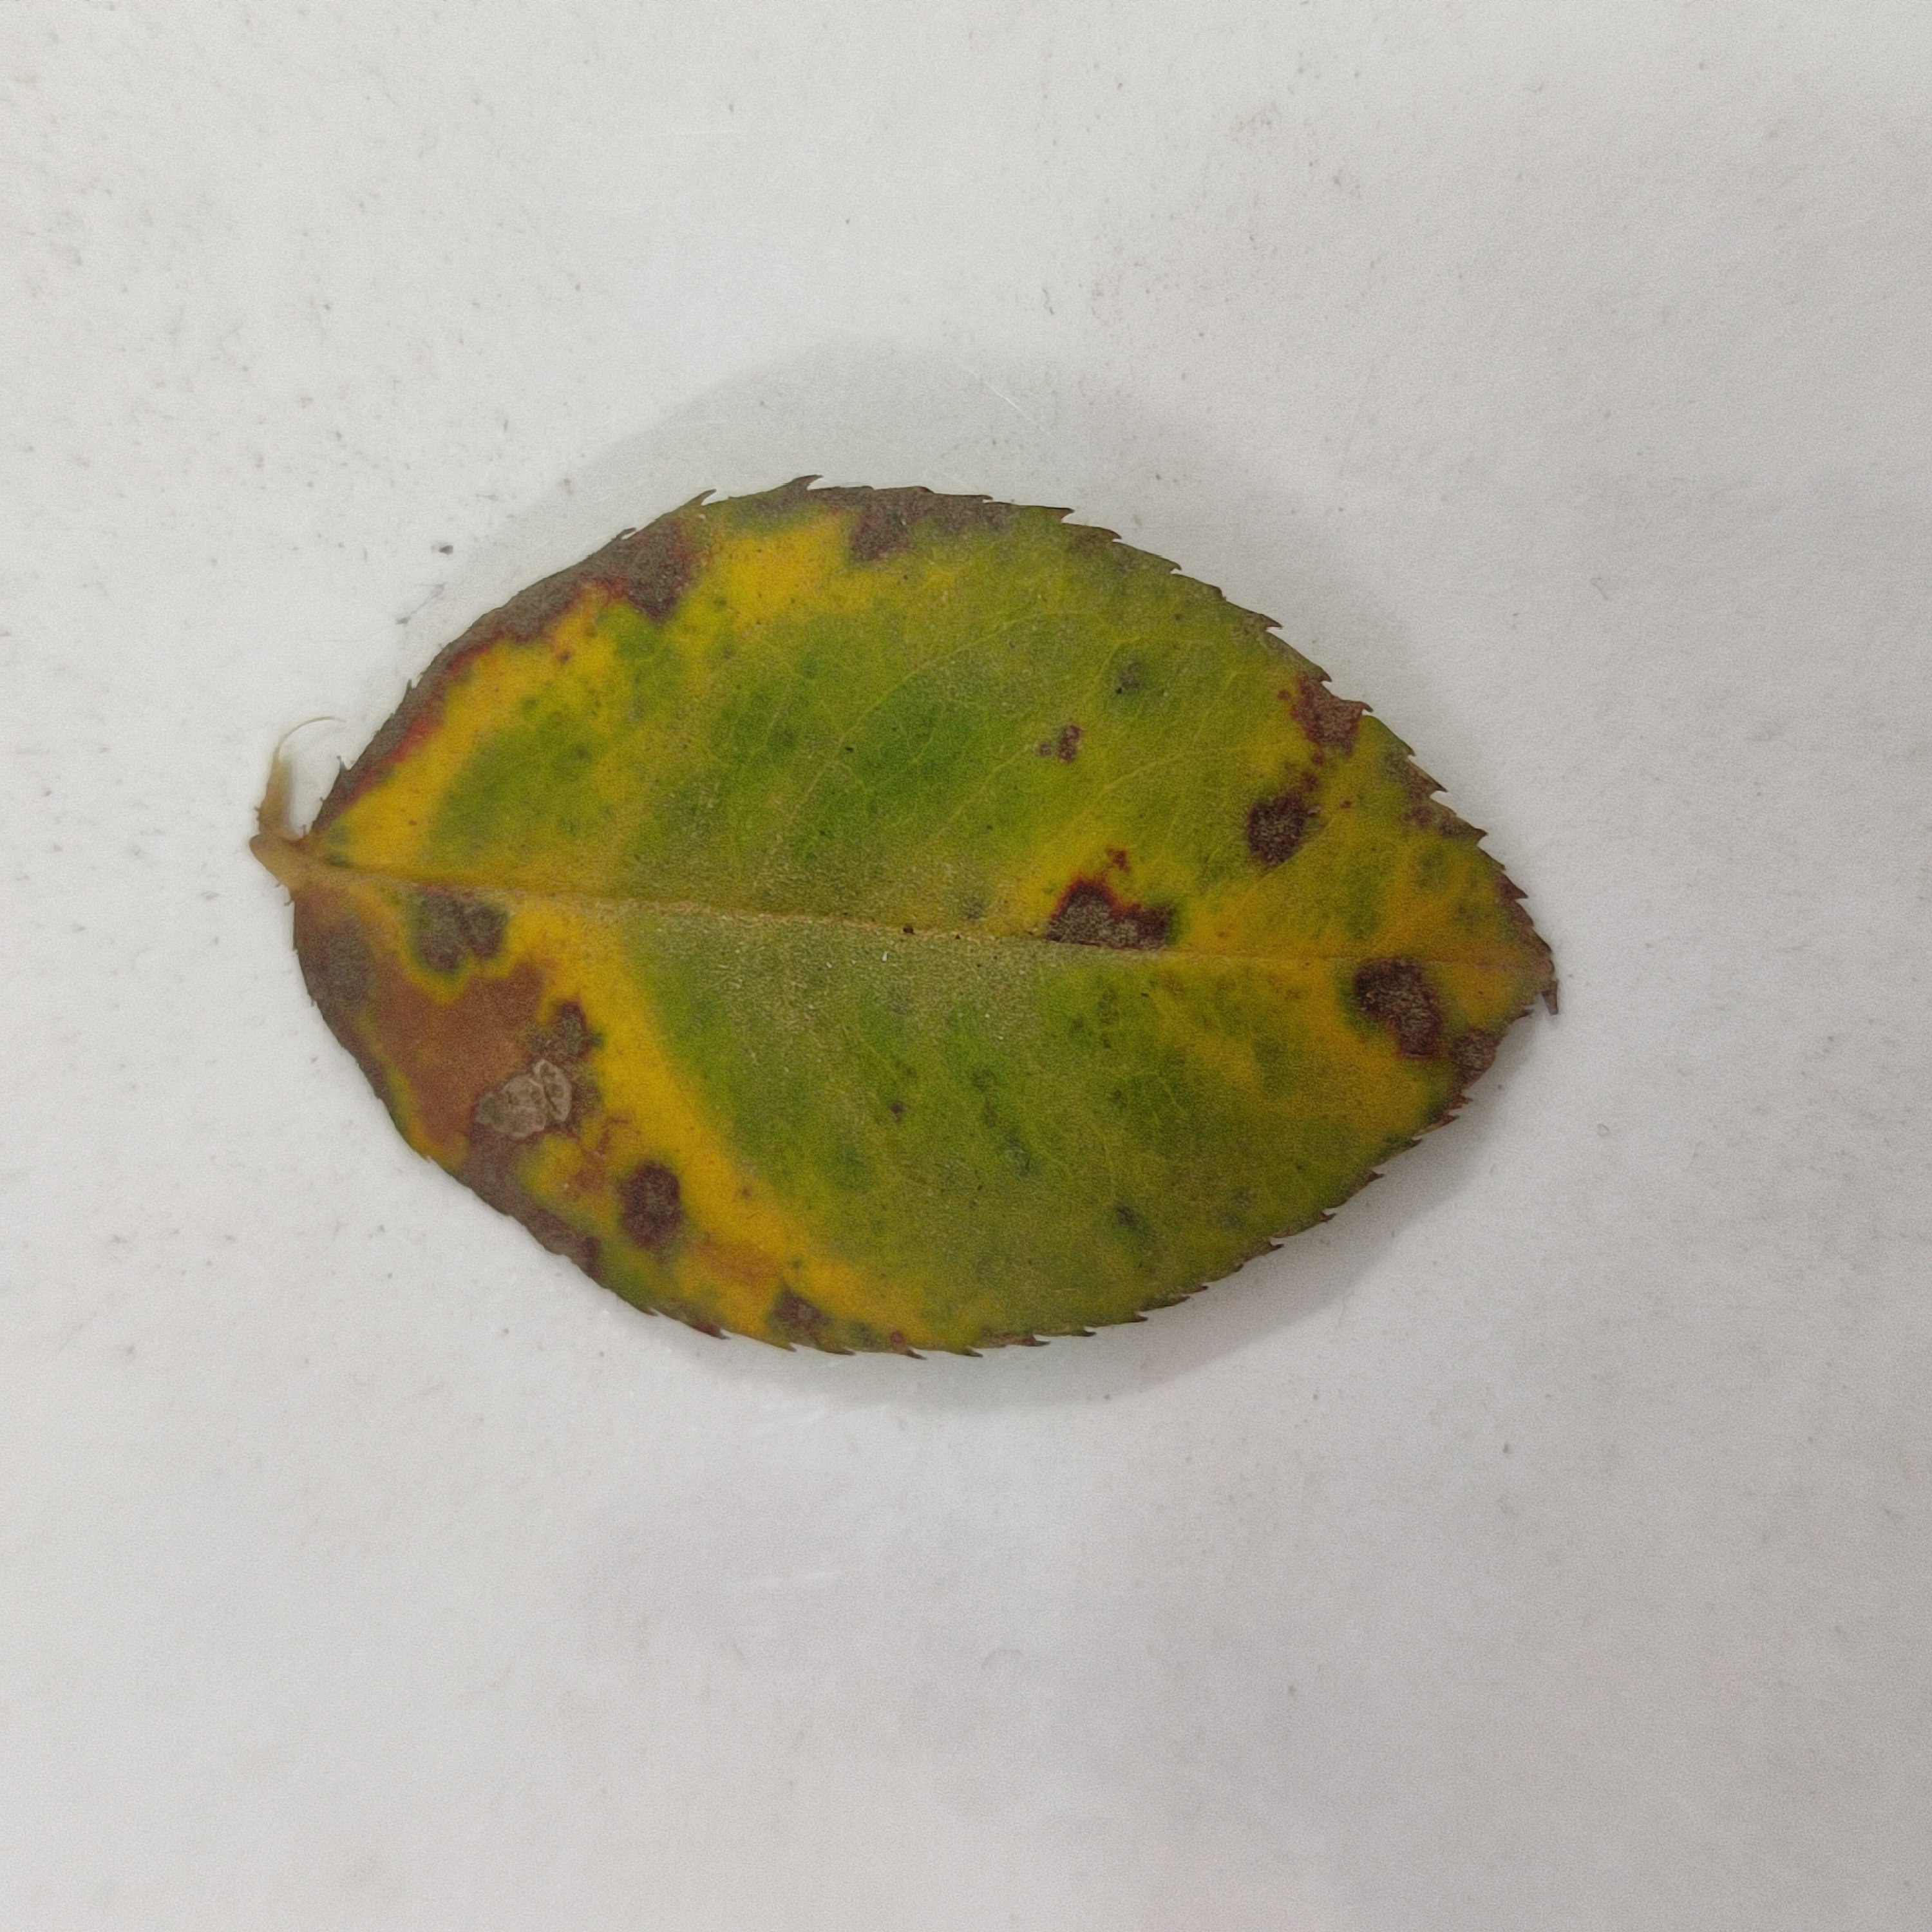
Label: Black Spot